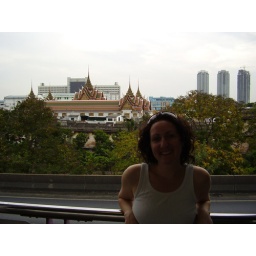
me in sky train